Johan Nygaardsvolds plass

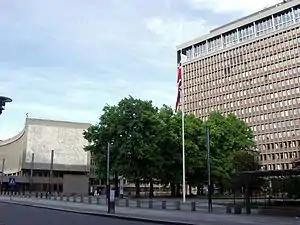
Architect Erling Viksjøs government building on Johan Nygaardsvolds plass

It is located between the offices of the Ministry of Finance, "Høyblokka" ("High Block"), and Y Block in Regjeringskvartalet. The square encompasses the "Regjeringsparken" ("The Government Park") with a water feature and an allée of trees. The square and park were designed by architect firm of "Lunde & Løvseth".